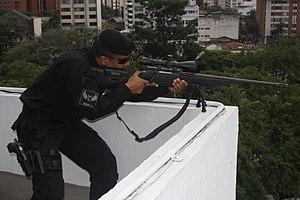
Le fusil de précision germano-suisse Sauer SSG 3000 fonctionne avec une culasse à verrou. Il est alimenté par chargeur. Il est disponible en plusieurs calibres depuis sa commercialisation dans les années 1990, succédant ainsi au Sauer SSG 2000. Le tireur d'élite qui l'emploie ne peut utiliser que la lunette de visée montée sur l'arme.